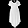
Label: Dress